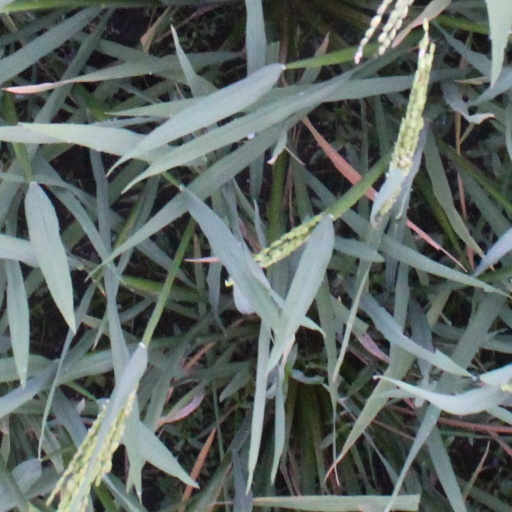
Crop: rice